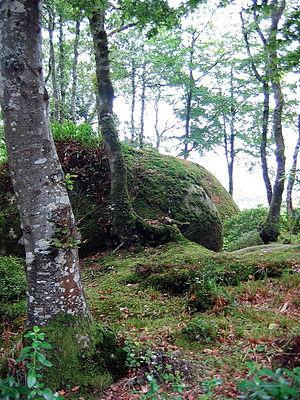
La Bretagne /bʁətaɲ/ est une entité géographique et culturelle, et une des nations dites celtiques. Elle occupe une péninsule, à l'extrémité ouest de la France, située entre la Manche au nord, la mer Celtique et la mer d'Iroise à l'ouest et le golfe de Gascogne au sud.
Huelgoat ou Le Huelgoat est une commune française dans le département du Finistère, en région Bretagne. Huelgoat est un ancien chef-lieu de canton, et est aussi membre de Monts d'Arrée Communauté ainsi que du parc naturel régional d'Armorique.